Answer in natural language. Is blue rectangle wall decor to the right of dark red upholstered chair with wooden legs? Choose between the following options: yes or no
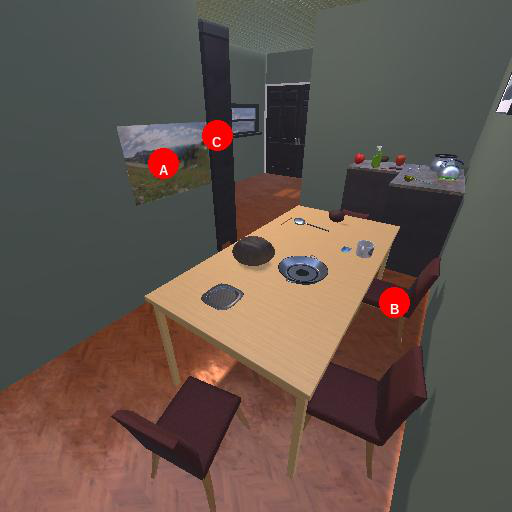
<answer>no</answer>